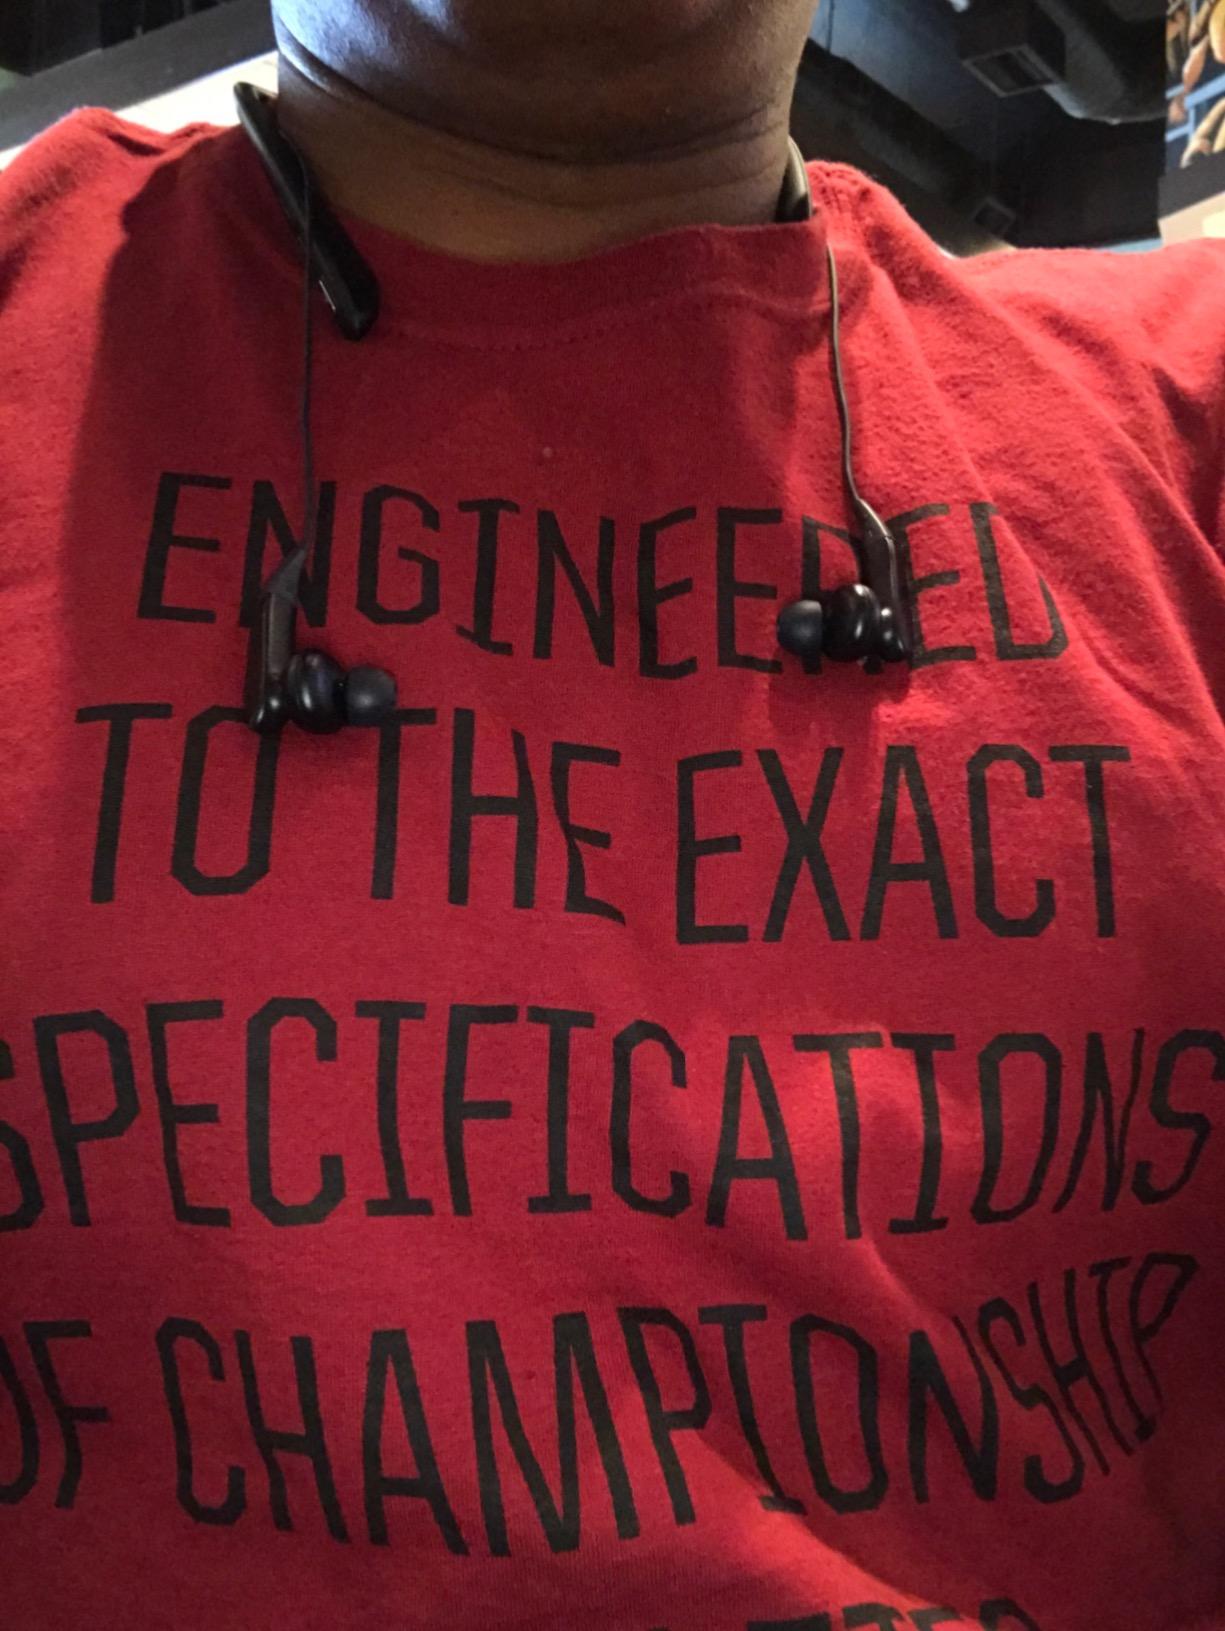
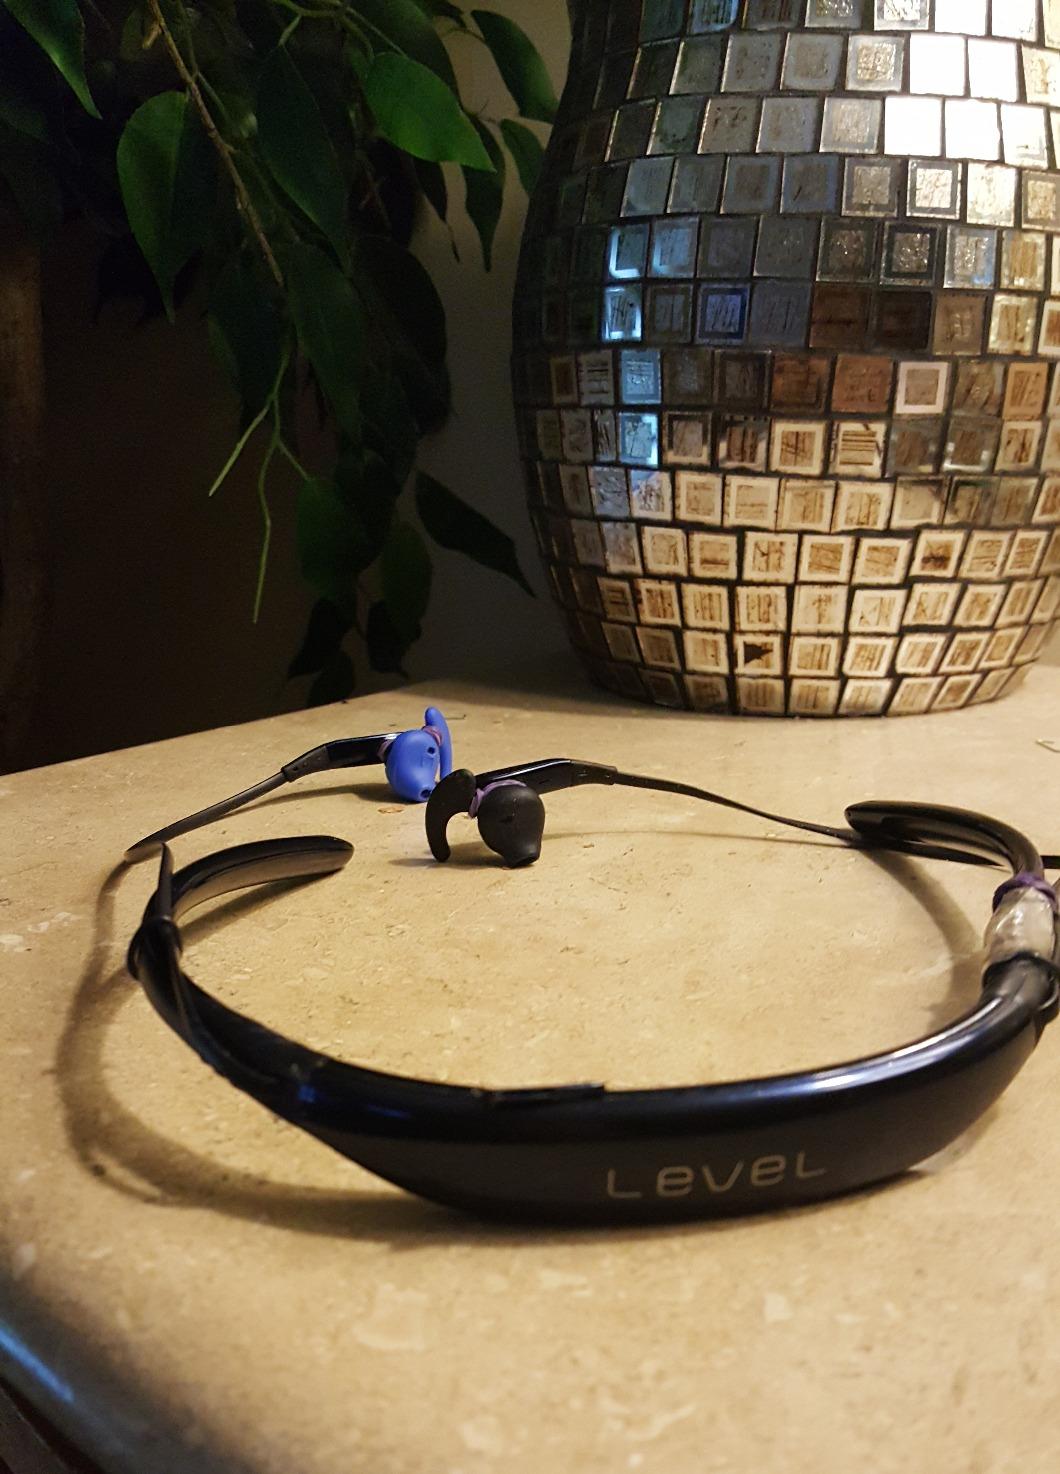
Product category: headphones
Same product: yes